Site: brandenburg
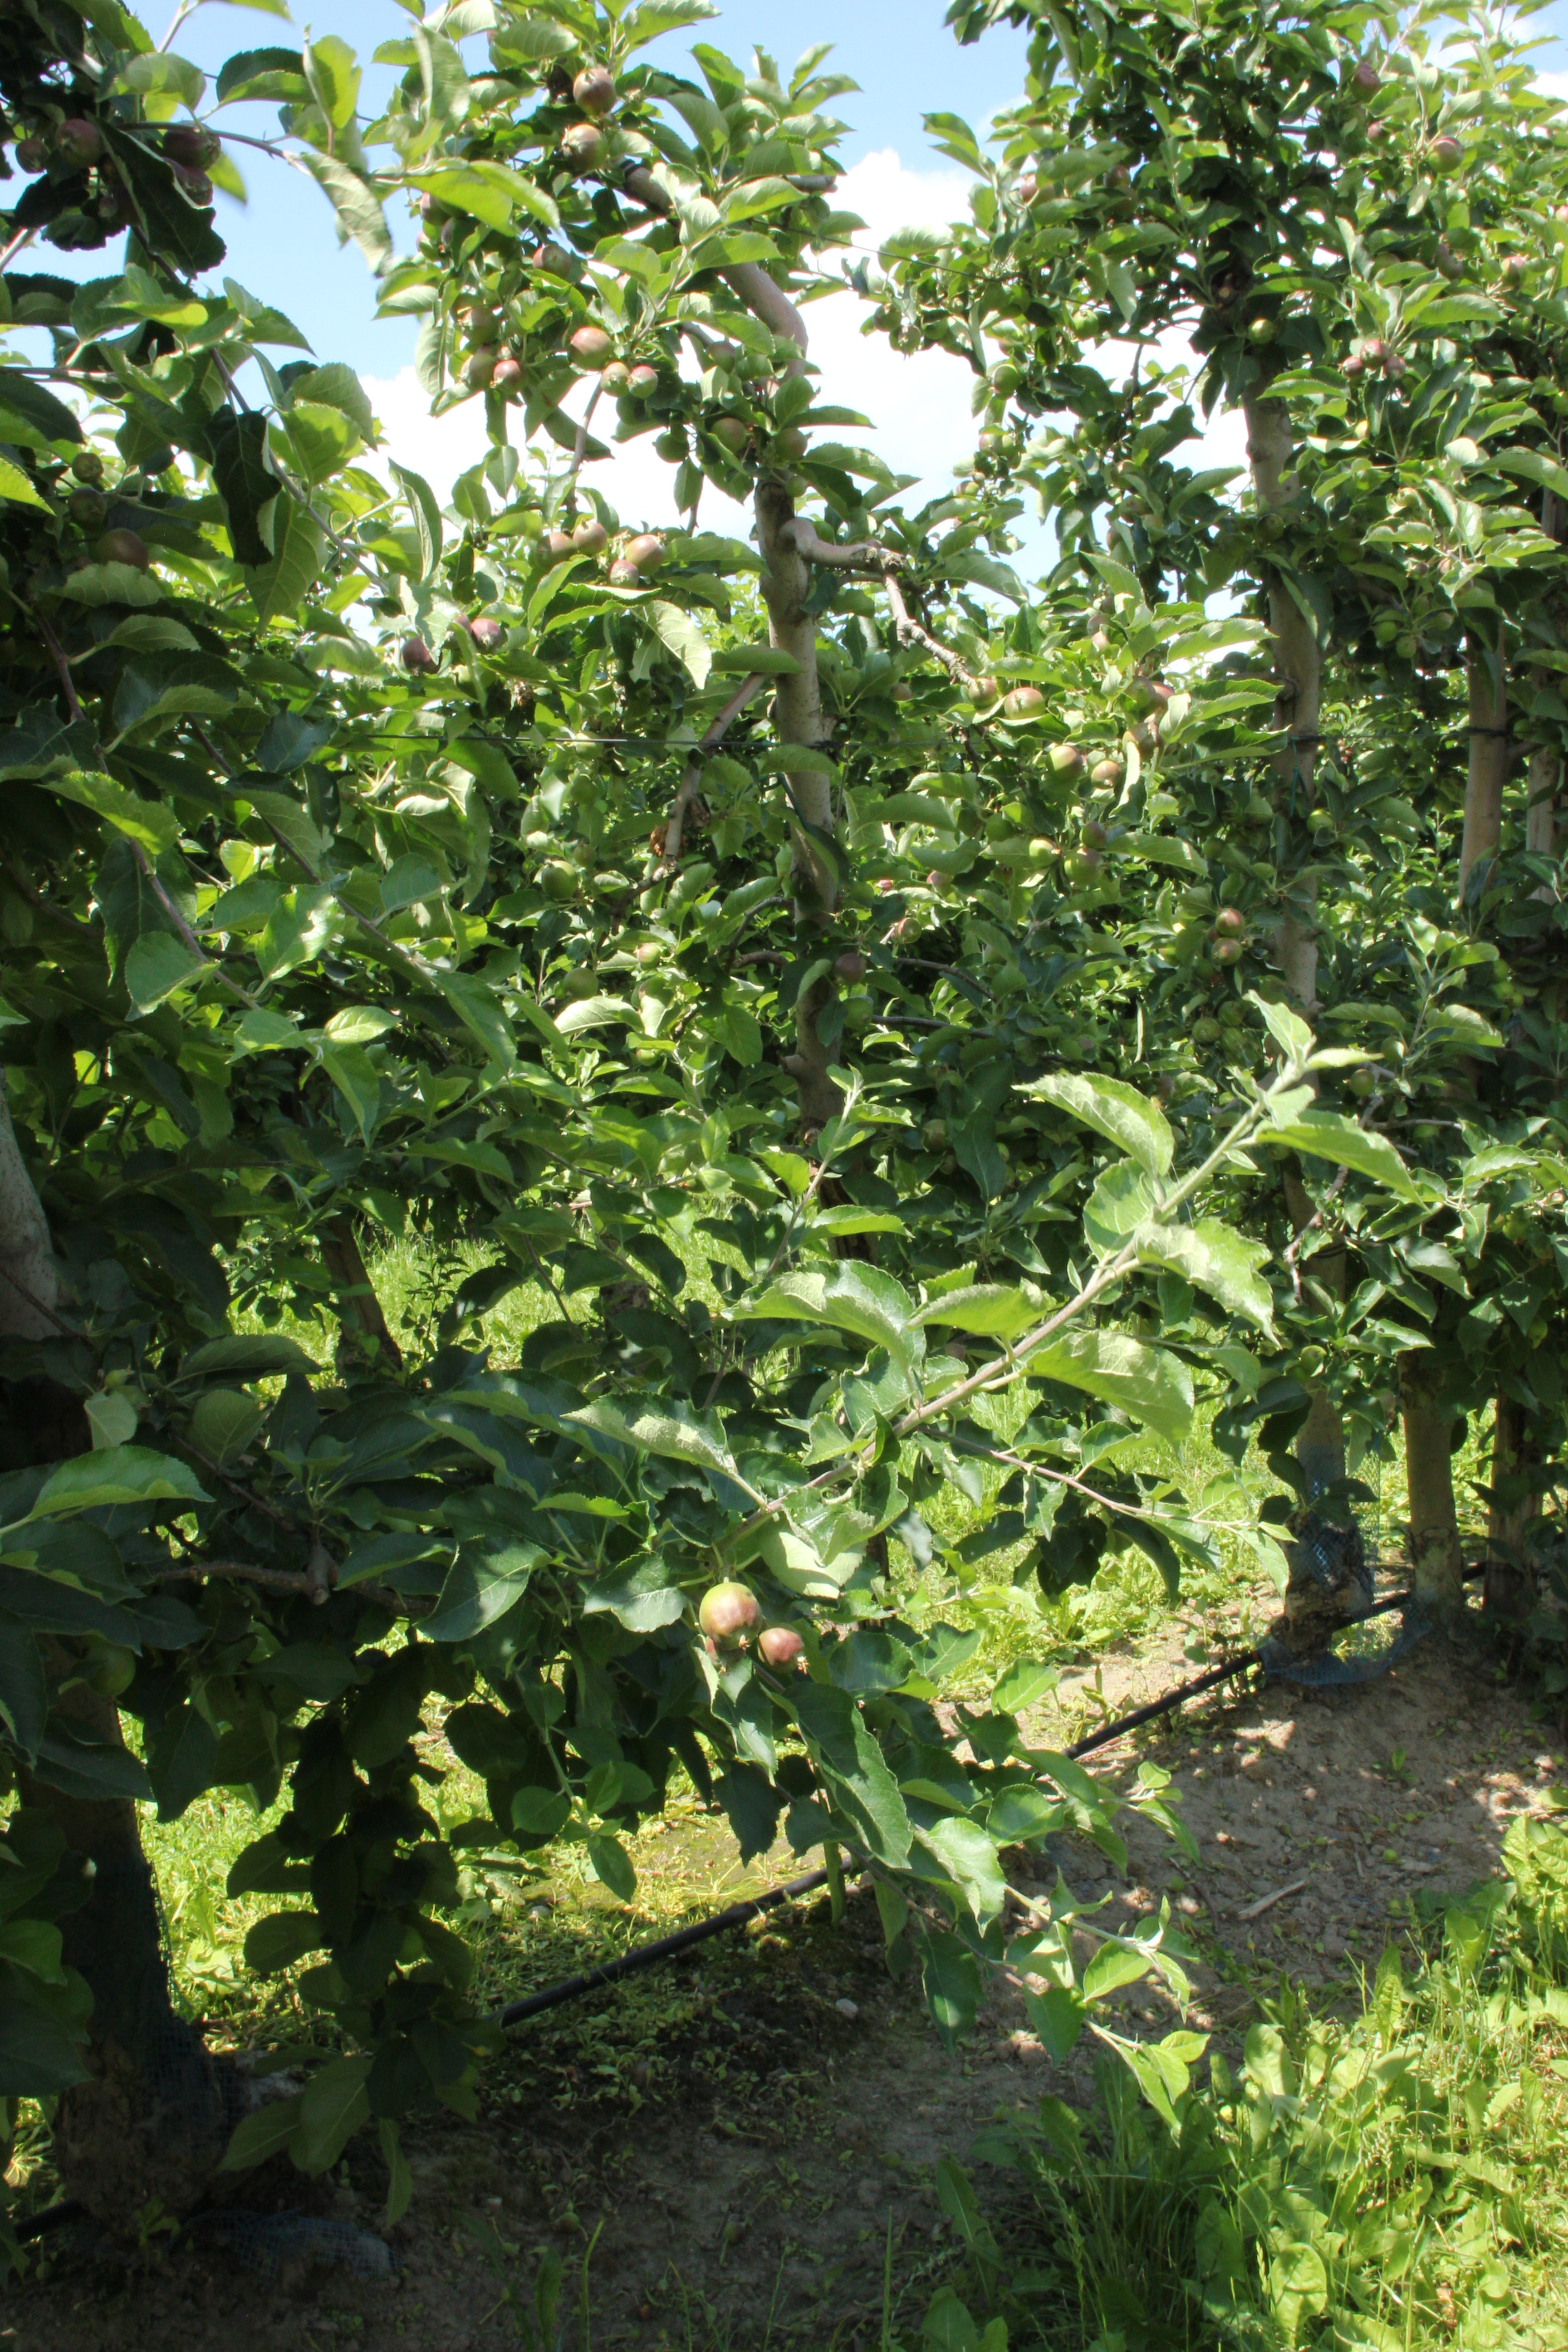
Growth stage (BBCH 73): Development of fruit